Child cannibalism

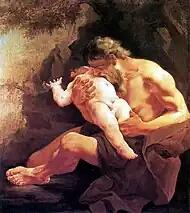
"Saturn Devouring His Son" by Giovanni Battista Tiepolo, 1745

Child cannibalism or fetal cannibalism is the act of eating a child or fetus. Children who are eaten or at risk of being eaten are a recurrent topic in myths, legends, and folktales from many parts of the world. False accusations of the murder and consumption of children were made repeatedly against minorities and groups considered suspicious, especially against Jews as part of blood libel accusations.